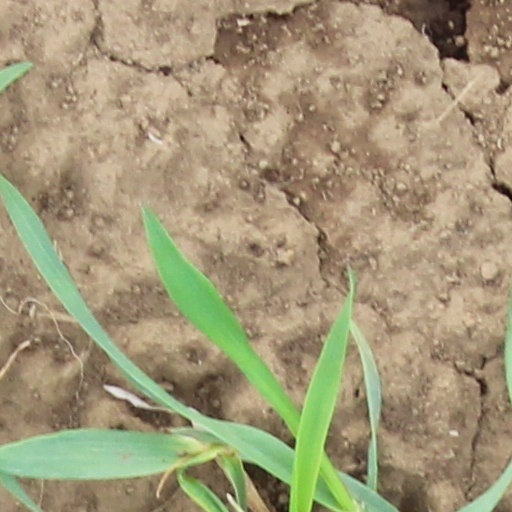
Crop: wheat